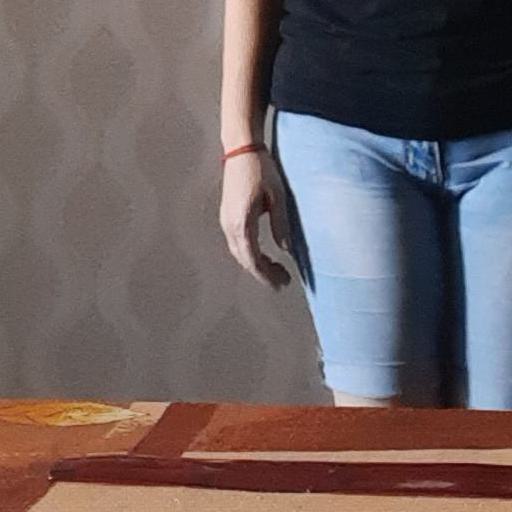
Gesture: no_gesture